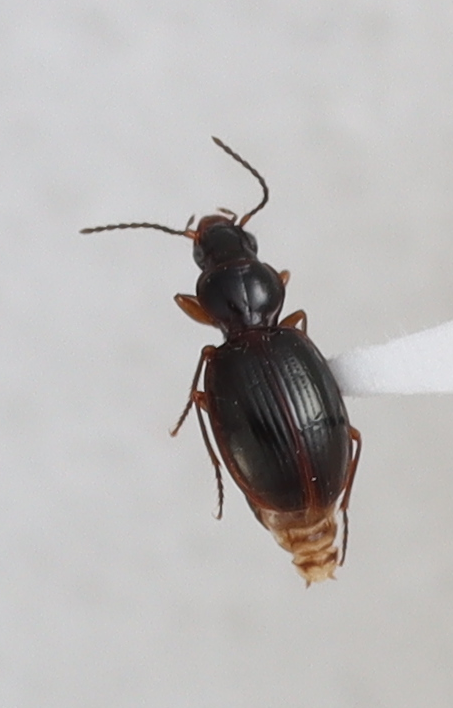
Scientific name: Mecyclothorax konanus
Plot: 14
Trap: S
Collected: 20190911